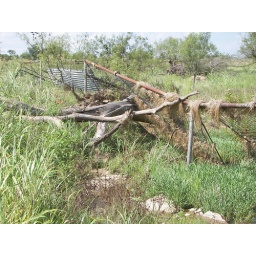
The excess rain in the area shoved this tree through the water gap on my grandparent's land.